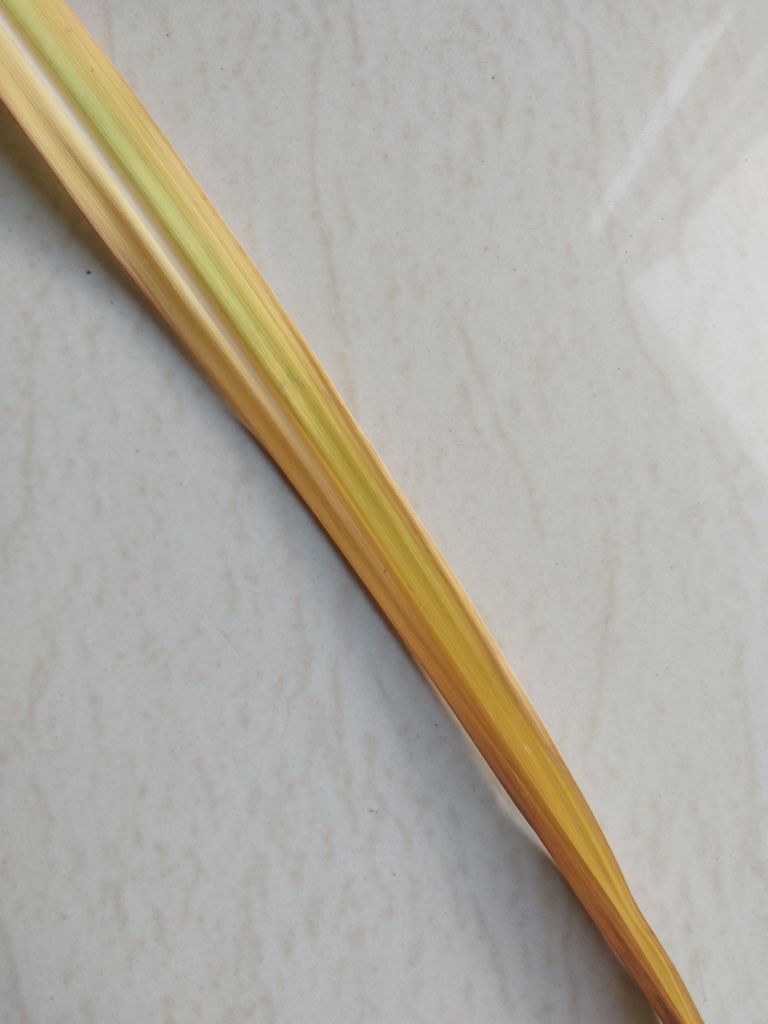
Label: Yellow Leaf